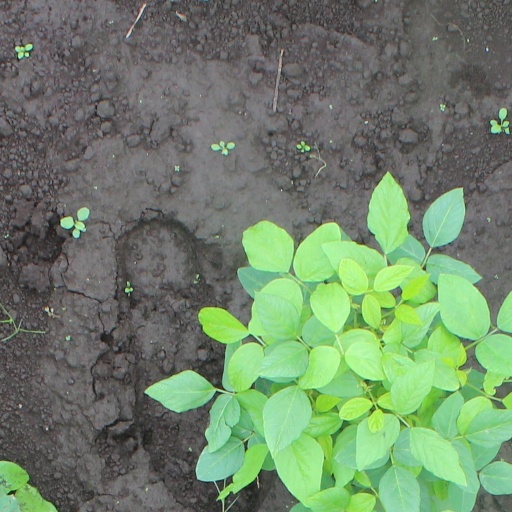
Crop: soybean